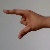
The image shows a hand gesture representing the letter 'Z' in Indian Sign Language.